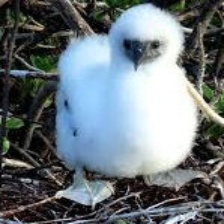
Species: ABBOTTS BOOBY
Scientific name: PAPASULA ABBOTTI